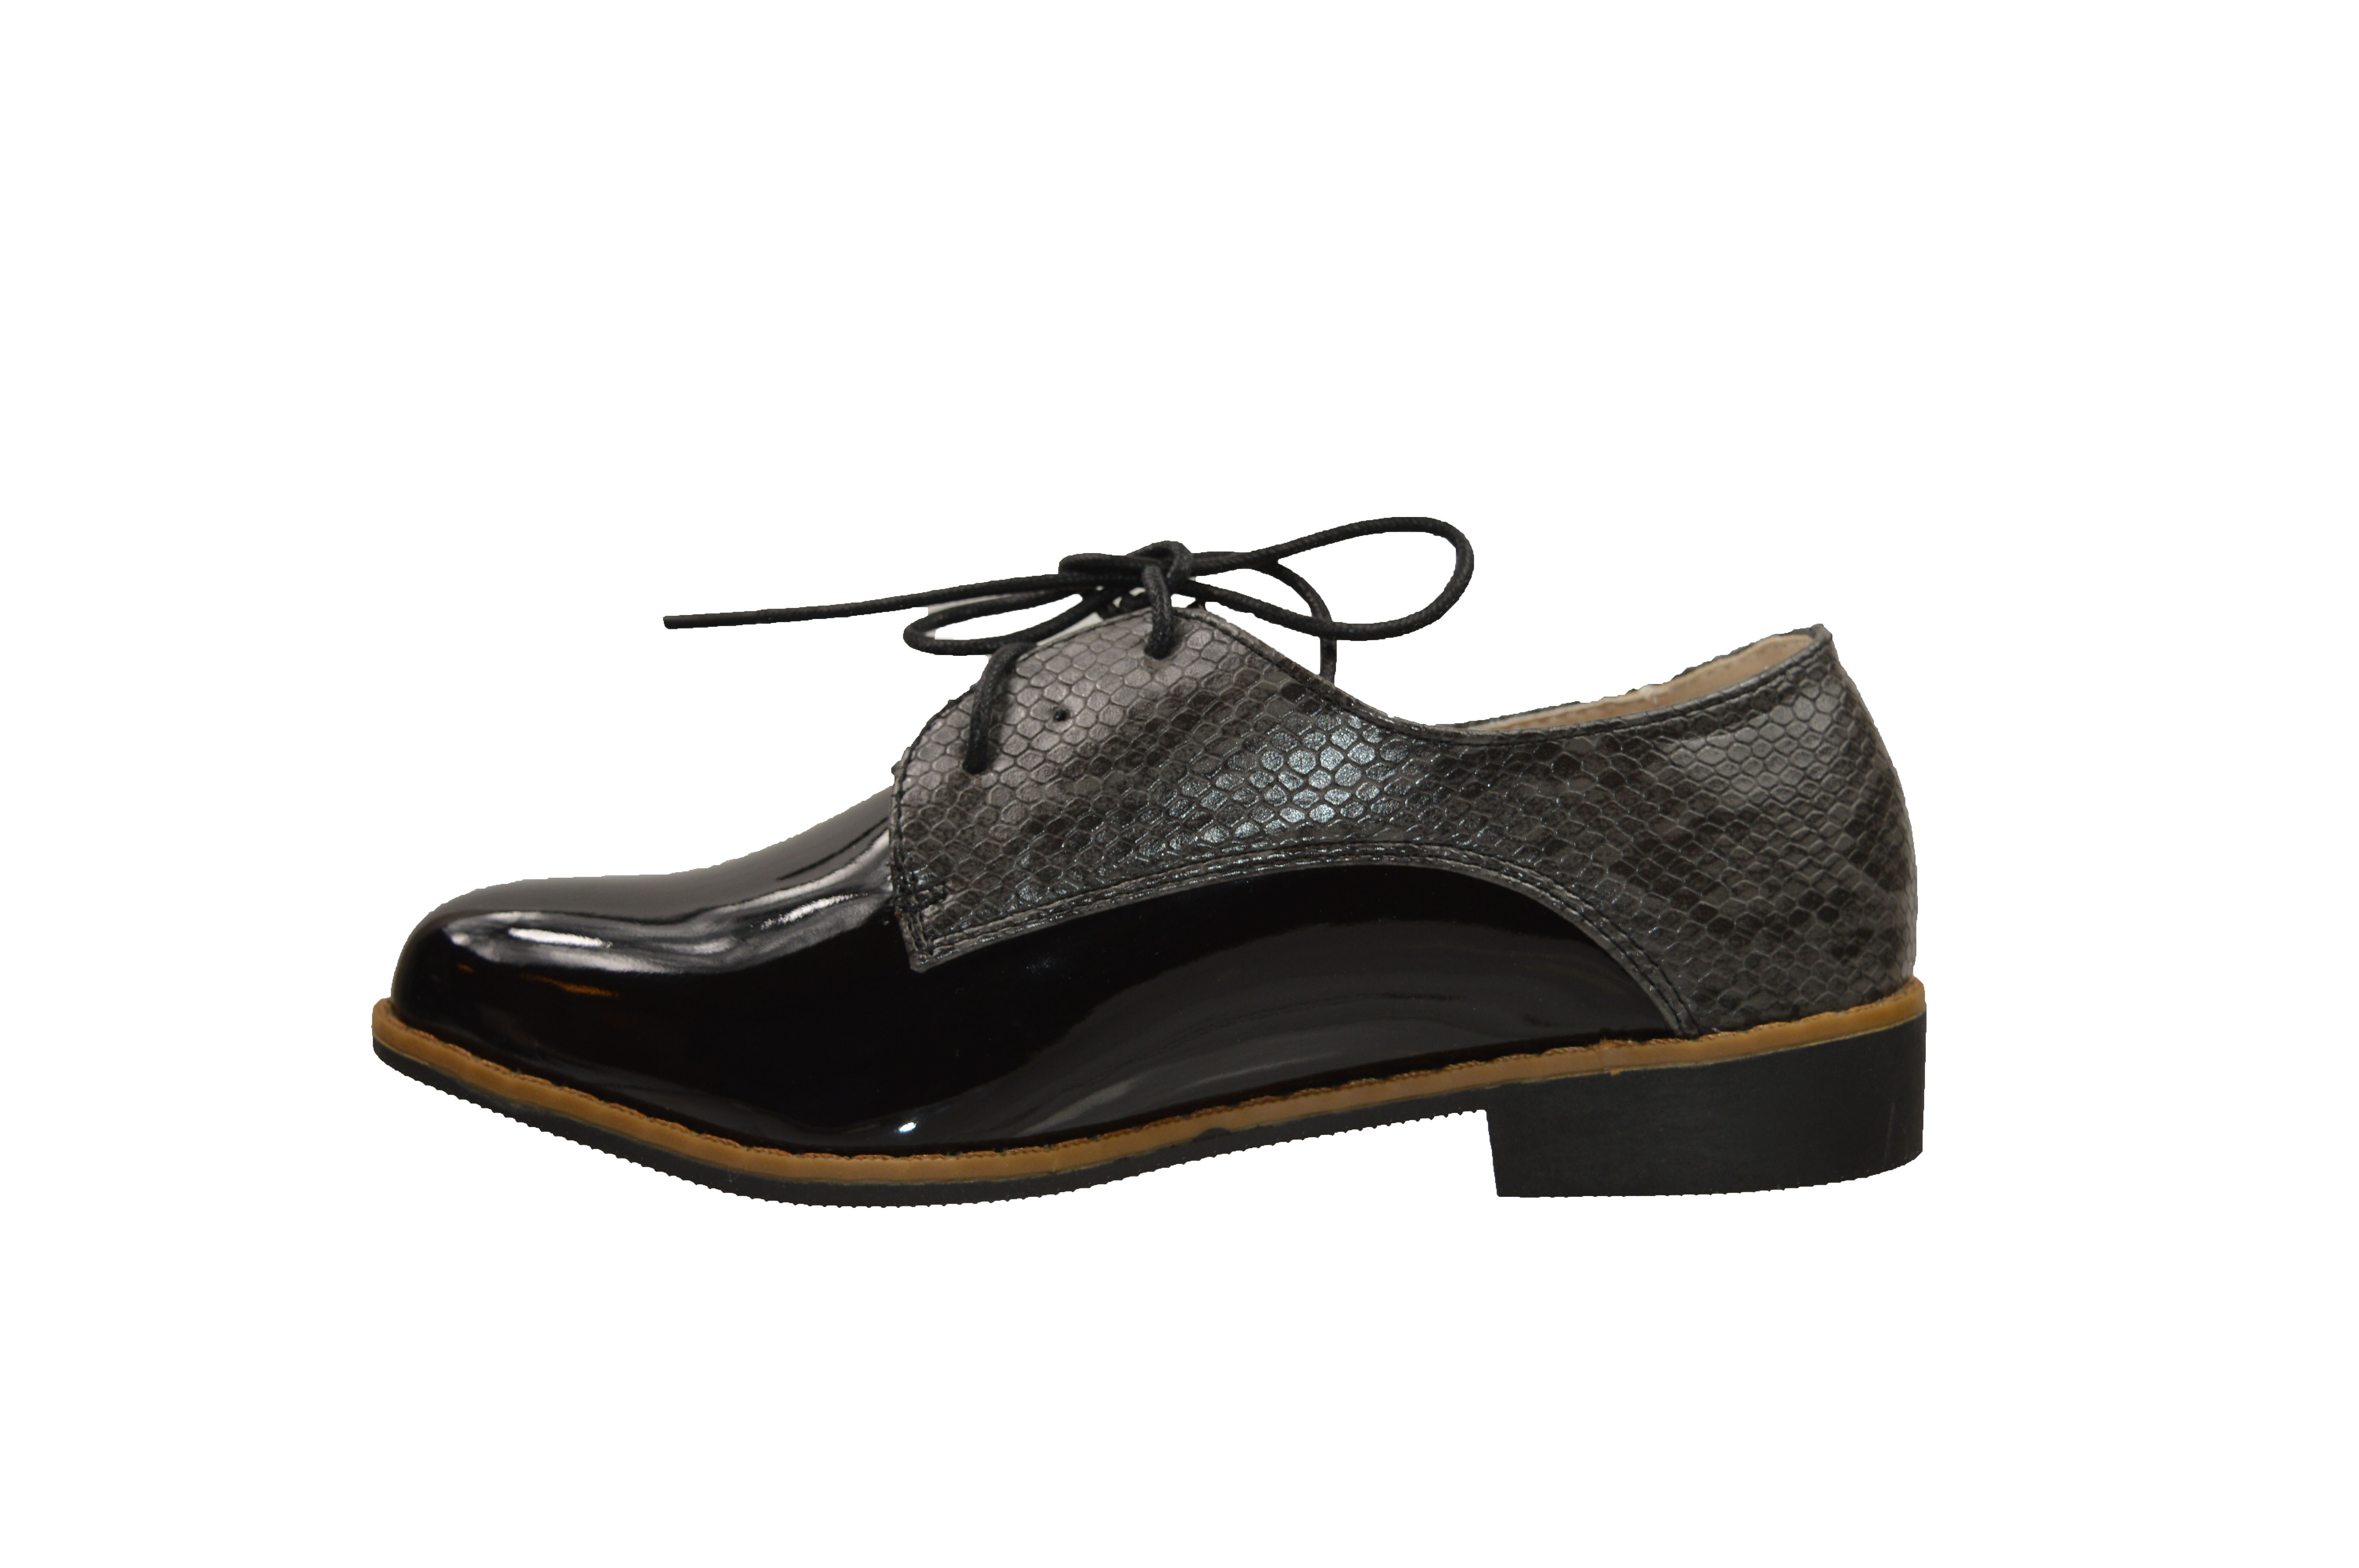
shoe, leather, brown, material, textile, footwear, outdoor shoe